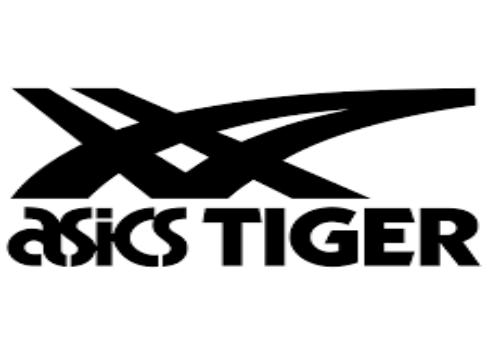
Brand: Asics
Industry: Sports